Herbert H. Lehman

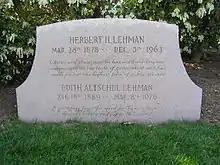
The gravesite of Herbert H. and Edith Altschul Lehman

At the start of World War I, Lehman applied to attend a Citizens' Military Training Camp at Plattsburgh Barracks, New York. While his April 1917 application was pending, Lehman volunteered his services to the United States Navy as an expert on textiles the navy would need to acquire for uniforms and other wartime clothing and equipment. During this service, he worked closely with Franklin D. Roosevelt, then serving as Assistant Secretary of the Navy, which Roosevelt mentioned during campaign appearances when Roosevelt and Lehman were the Democratic nominees for governor and lieutenant governor in 1928.